1964 Nobel Peace Prize

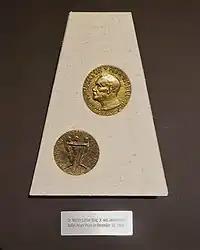
King's prize medal displayed at the Martin Luther King Jr. National Historical Park, Atlanta, United States.

Martin Luther King received the news of his Nobel recognition while he was undergoing a medical checkup at St. Joseph's Hospital in Tampa, Florida. Interviewed by news correspondents of "The New York Times", he said: